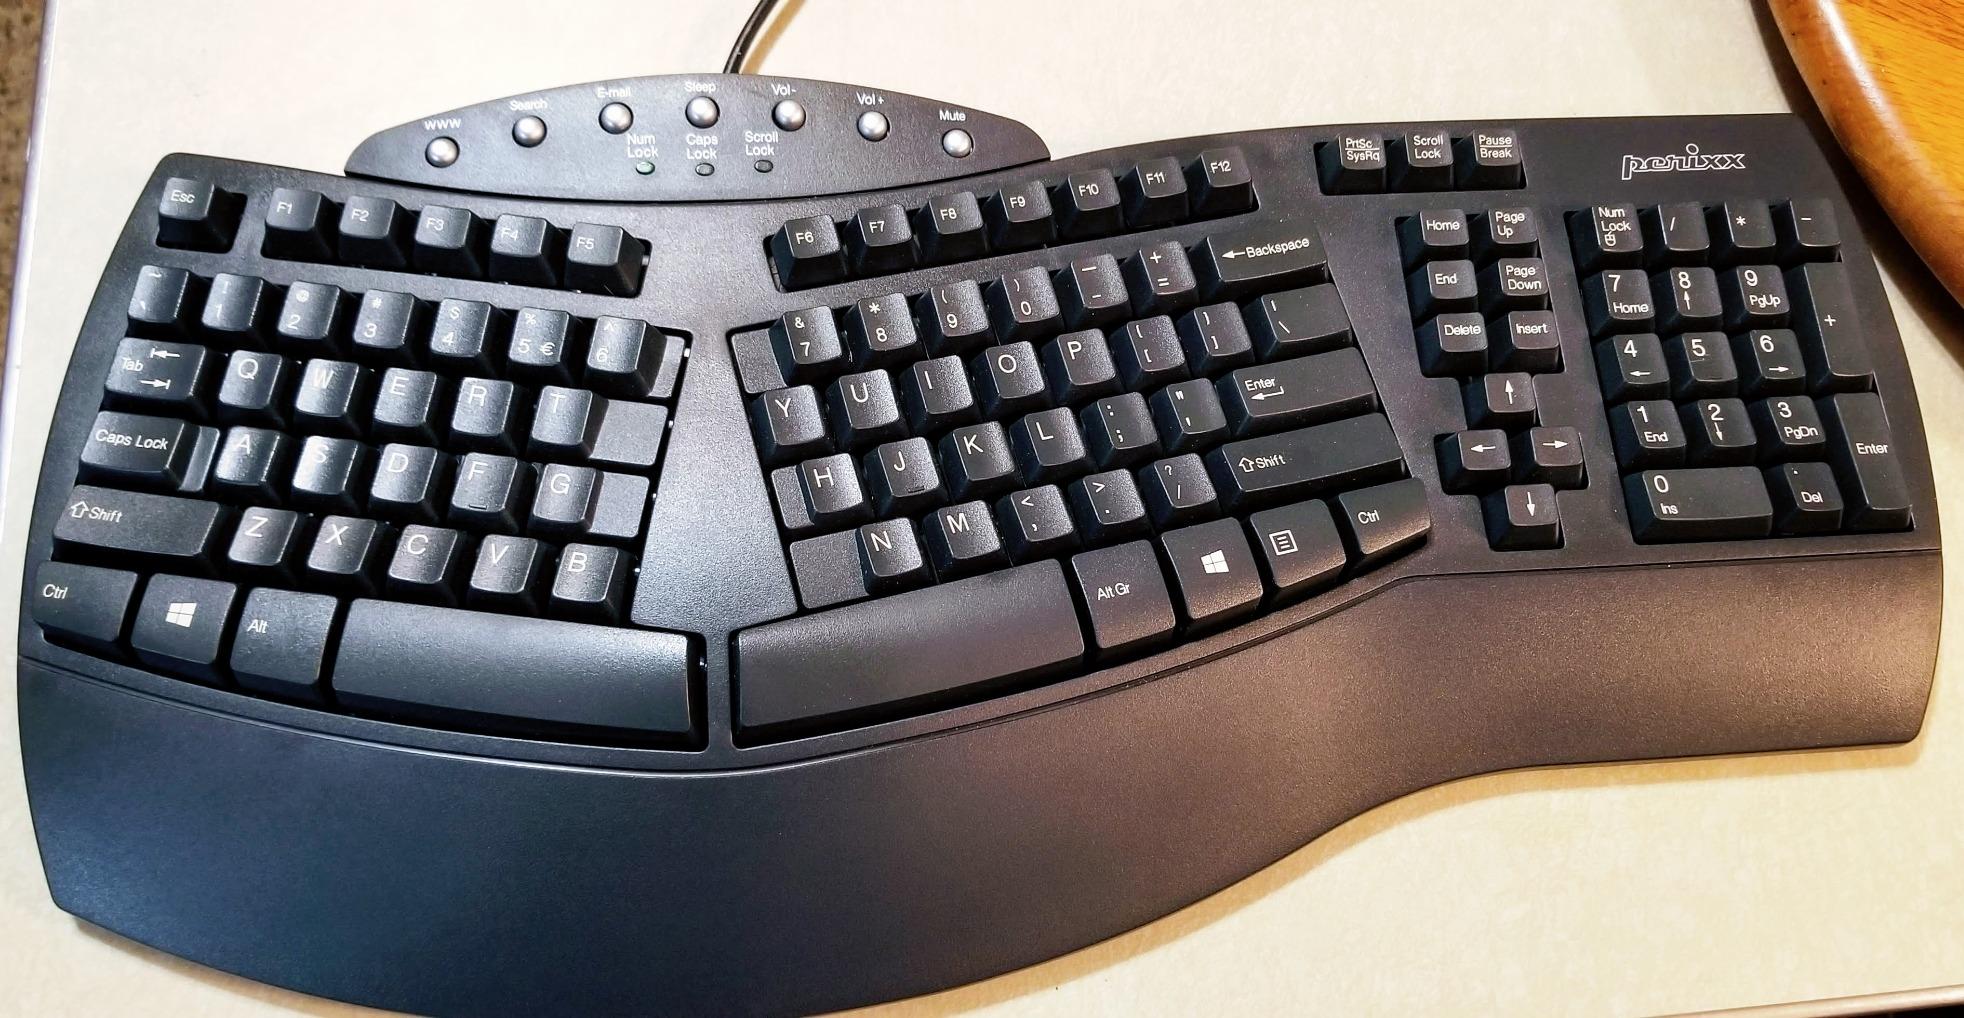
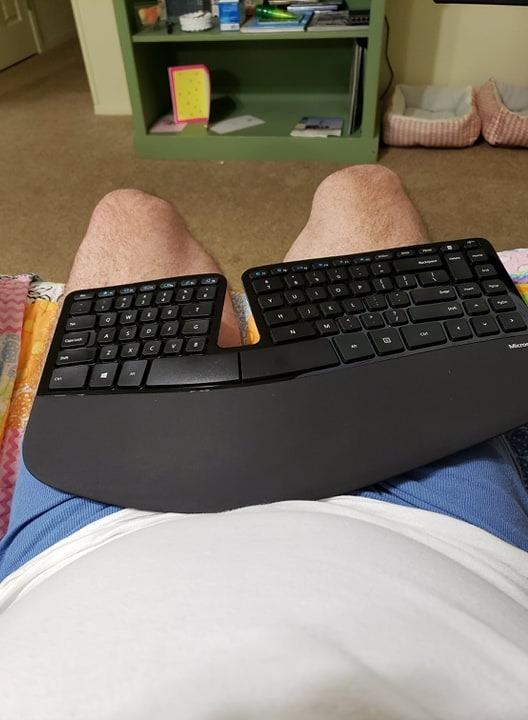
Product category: keyboard
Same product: no